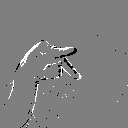
ASL letter: p